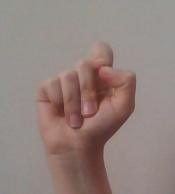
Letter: fa